Vũng Tàu

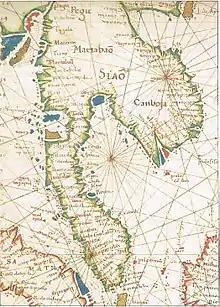
A Portuguese map of 17th century mentioning Vung Tau as "Cinco Chagas"

The French Indochinese government later named it Cap Saint-Jacques ("Cap Xanh Giac", in Vietnamese). The cliff of Vũng Tàu is now called Mũi Nghinh Phong (literally meaning "Cape of breeze welcome" or "Cape of greeting the wind").